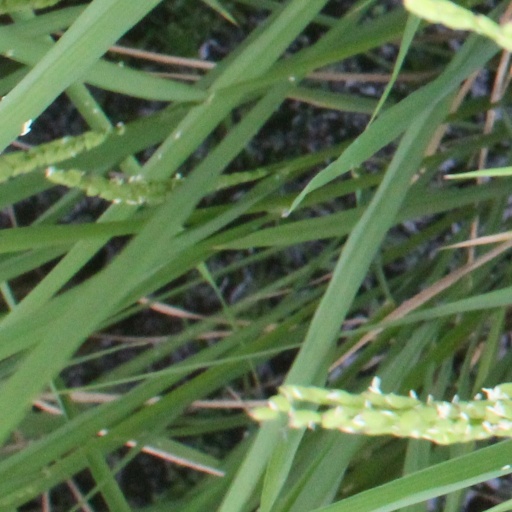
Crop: rice